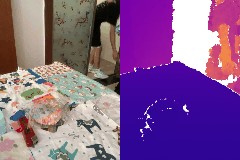
Label: donut